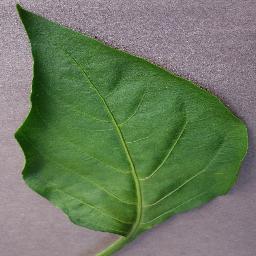
Label: Pepper,_bell___healthy